Angga Dwimas Sasongko

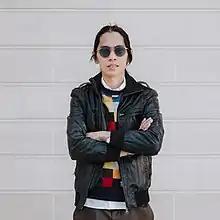
Angga Dwimas Sasongko, IFFI (2015)

Angga Dwimas Sasongko (born 11 January 1985) is an Indonesian film director. He studied at University of Indonesia with a major in political science. His career began when he was 19 years old. In 2008, he founded Visinema Pictures, a film production company based in Jakarta, Indonesia.